John Hubbard, 1st Baron Addington

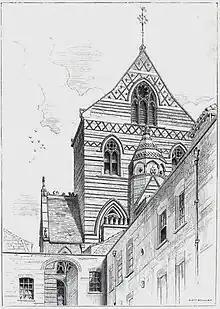
St Alban the Martyr, Holborn, architect's drawing 1858

In 1863 Hubbard built and endowed St Alban's Church, Holborn. The land was given by William Henry Leigh, 2nd Baron Leigh, and the architect was William Butterfield. On the advice of William John Butler, Hubbard as patron appointed Alexander Mackonochie as the priest: he was a recent associate of Charles Lowder at St George in the East in mission work, where there had been disruption and scandal. Later he found himself opposed to Mackonochie's use of ceremony, as ritualism. He wrote to the Bishop of London on the subject in 1868. Mackonochie left St Alban's Church in 1882; his curate Arthur Stanton who had been there from the start, remained, on a nominal salary, in the same post until his death in 1913. Stanton had been a university friend of Henry Thornhill Morgan, son of David Thomas Morgan.